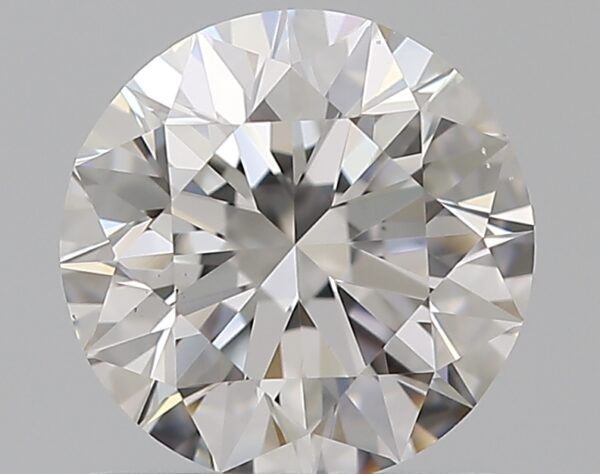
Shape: round
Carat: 0.9
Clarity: VS2
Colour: E
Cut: EX
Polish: EX
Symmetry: EX
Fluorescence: F
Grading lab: GIA
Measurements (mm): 6.13 x 6.17 x 3.85